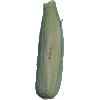
Label: corn_husk